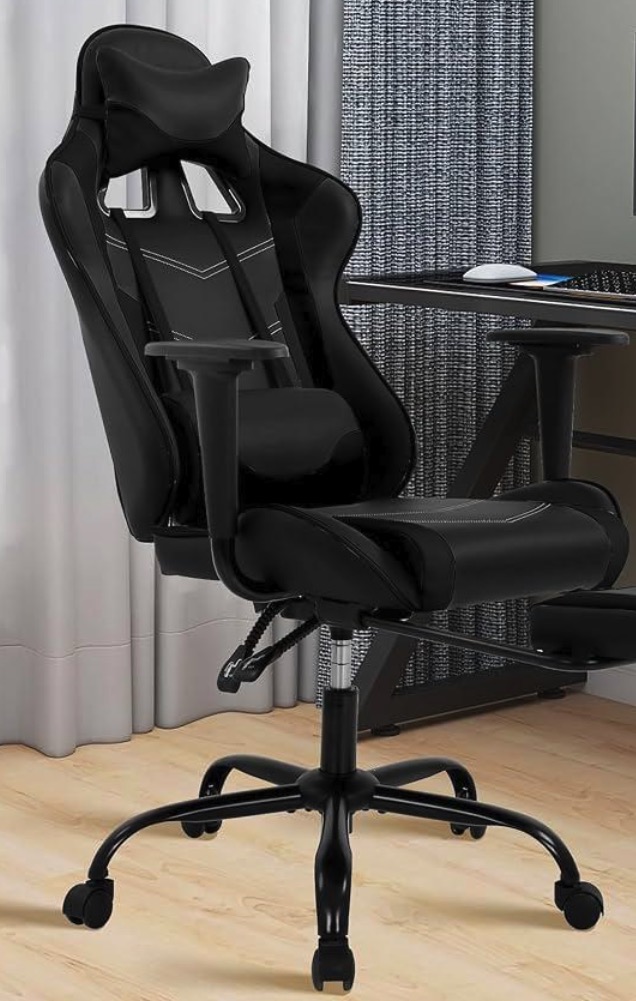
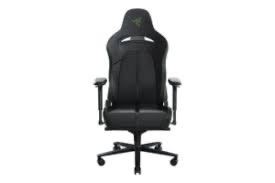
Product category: items_chair
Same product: no